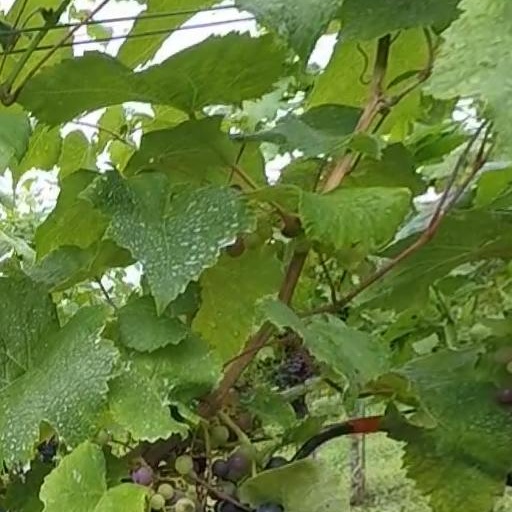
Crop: grape